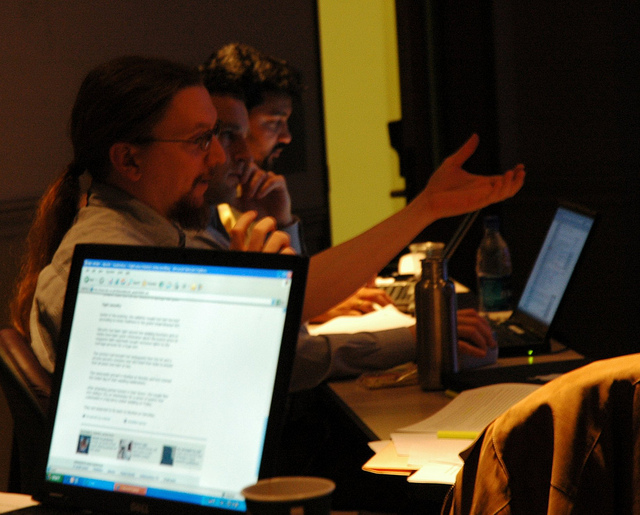
user: Given an image and a question. Answer the question in a short answer. Question: Which item depicted is also a word that means to filter? Short Answer:
assistant: screen